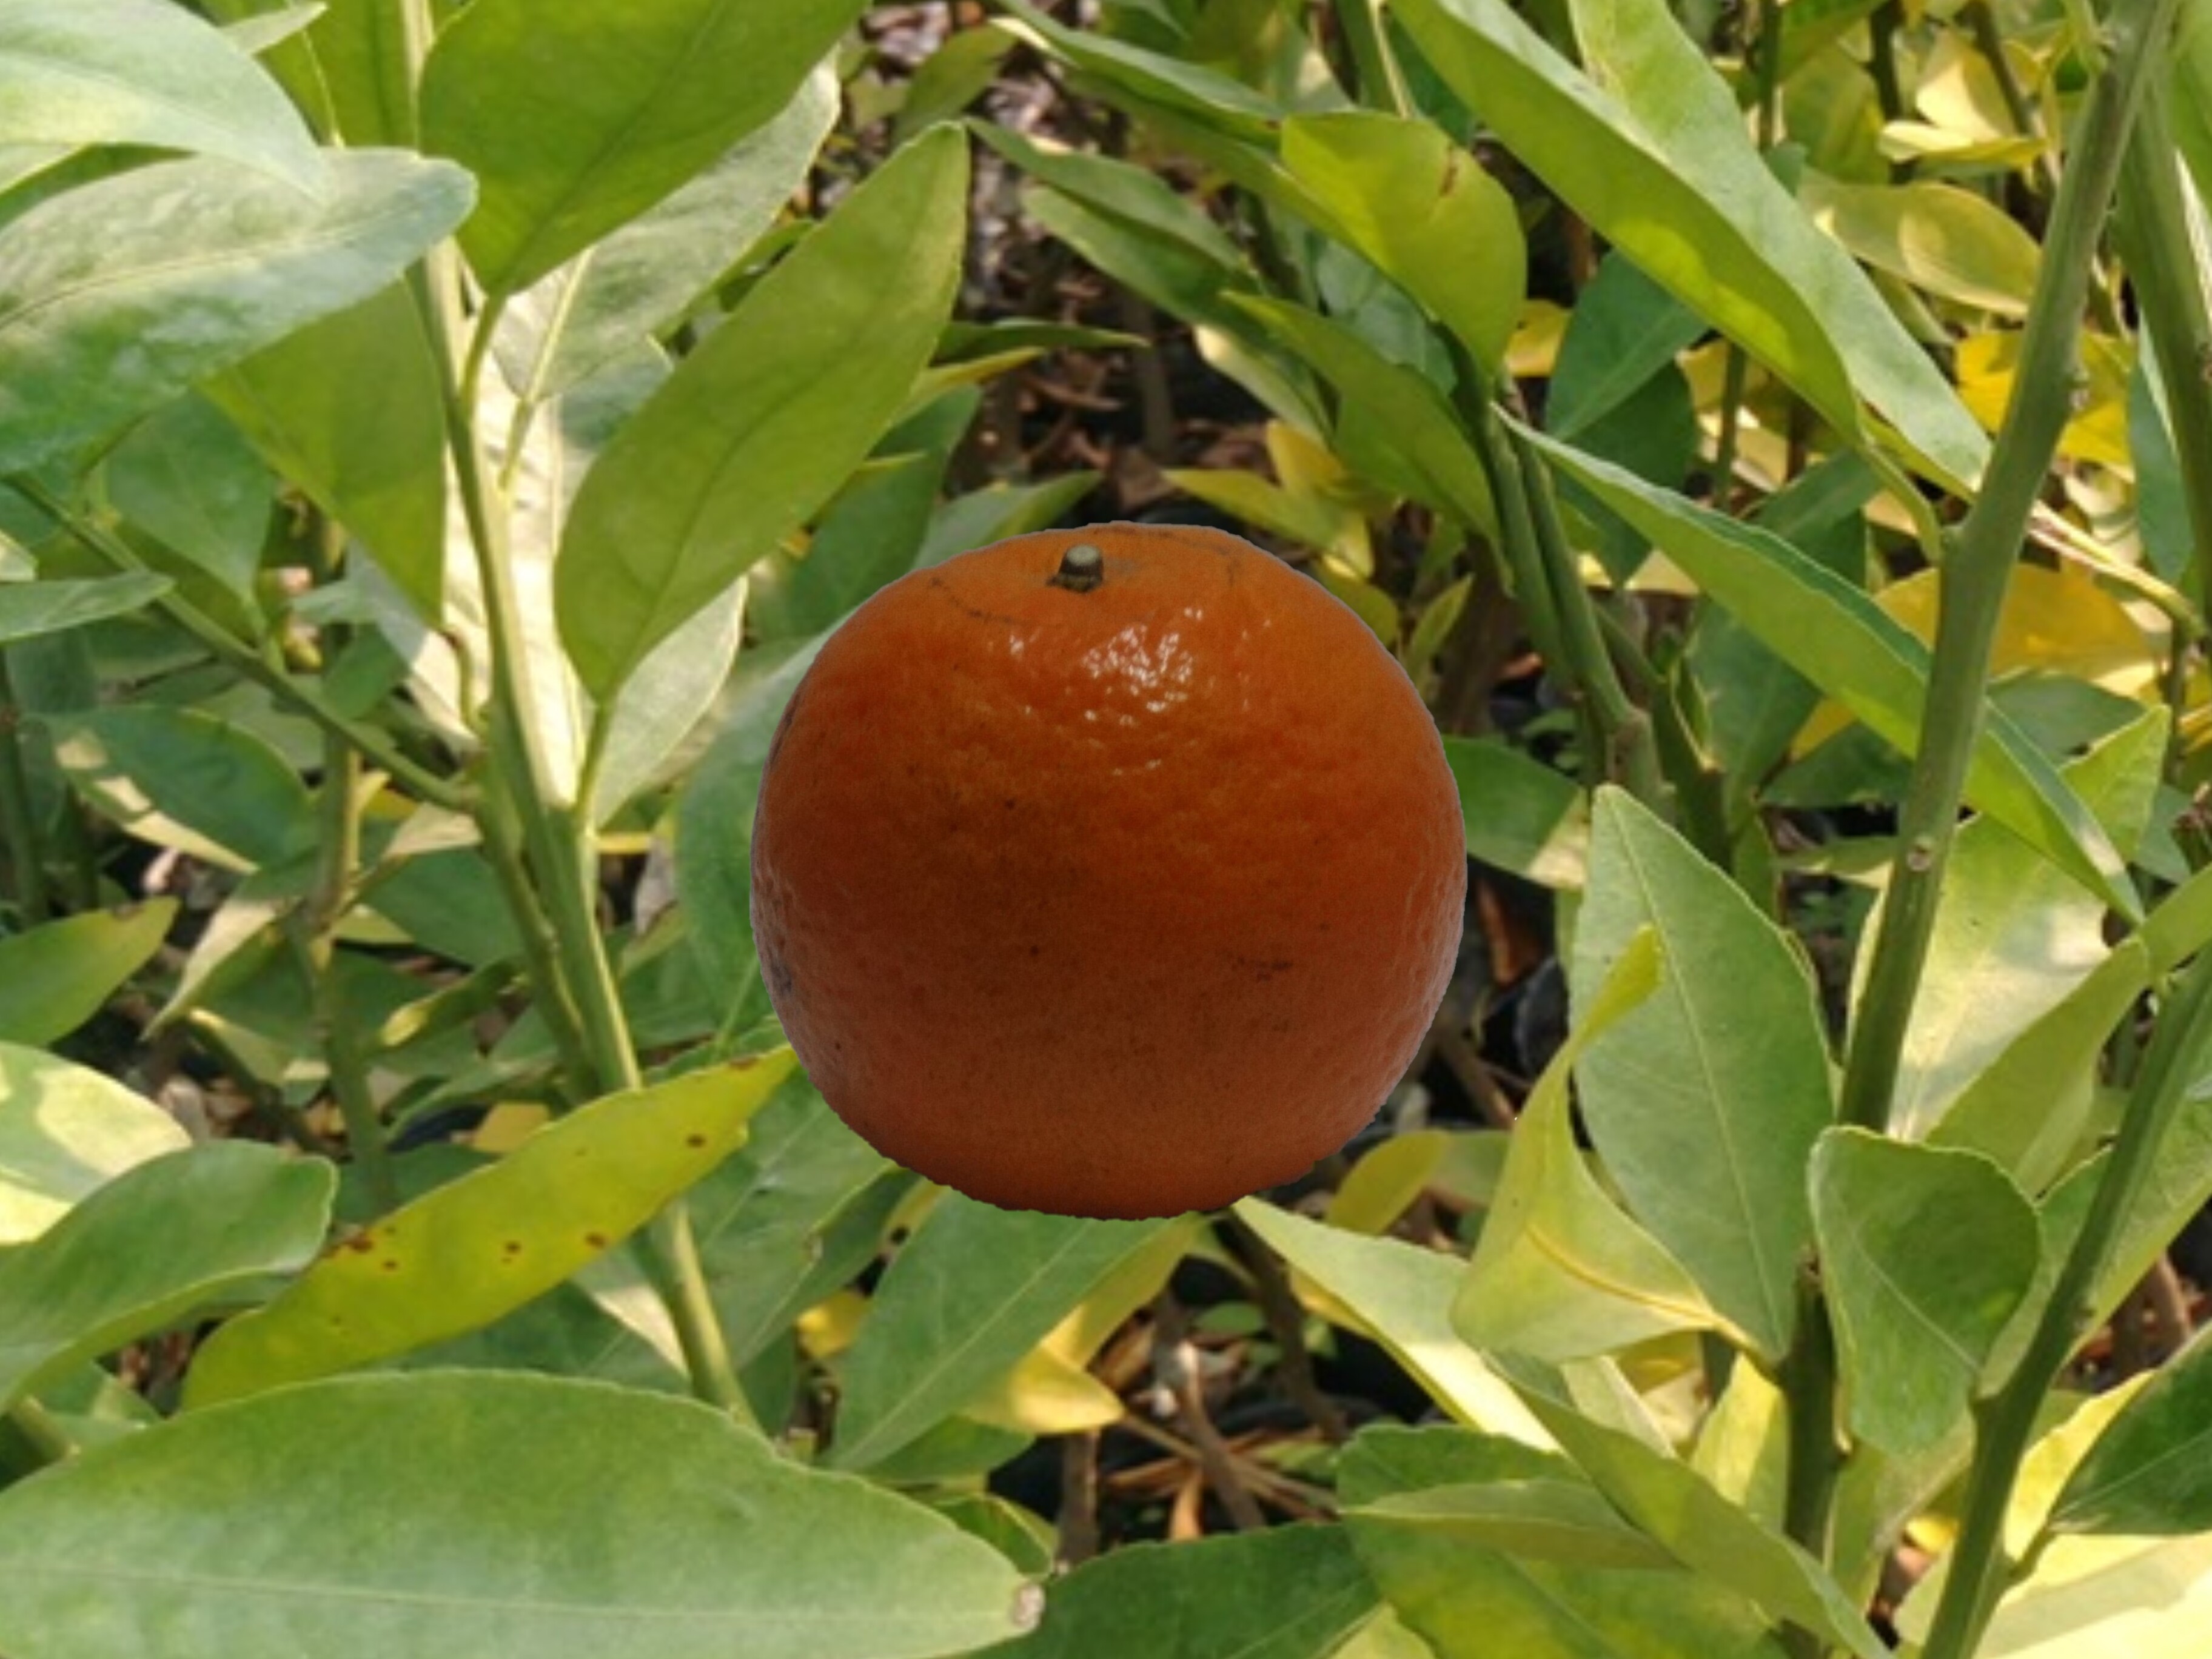
Citrus fruit variety: tankan